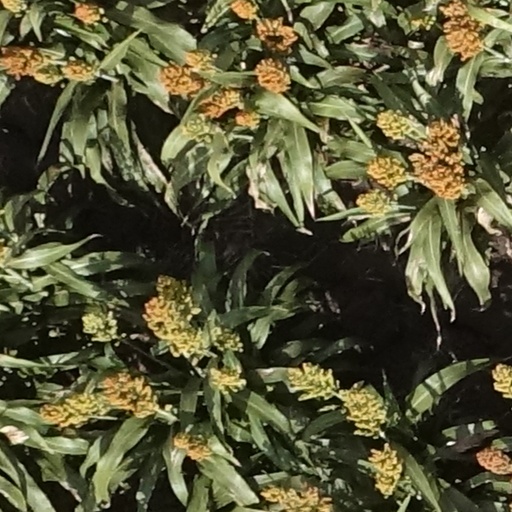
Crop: sorghum